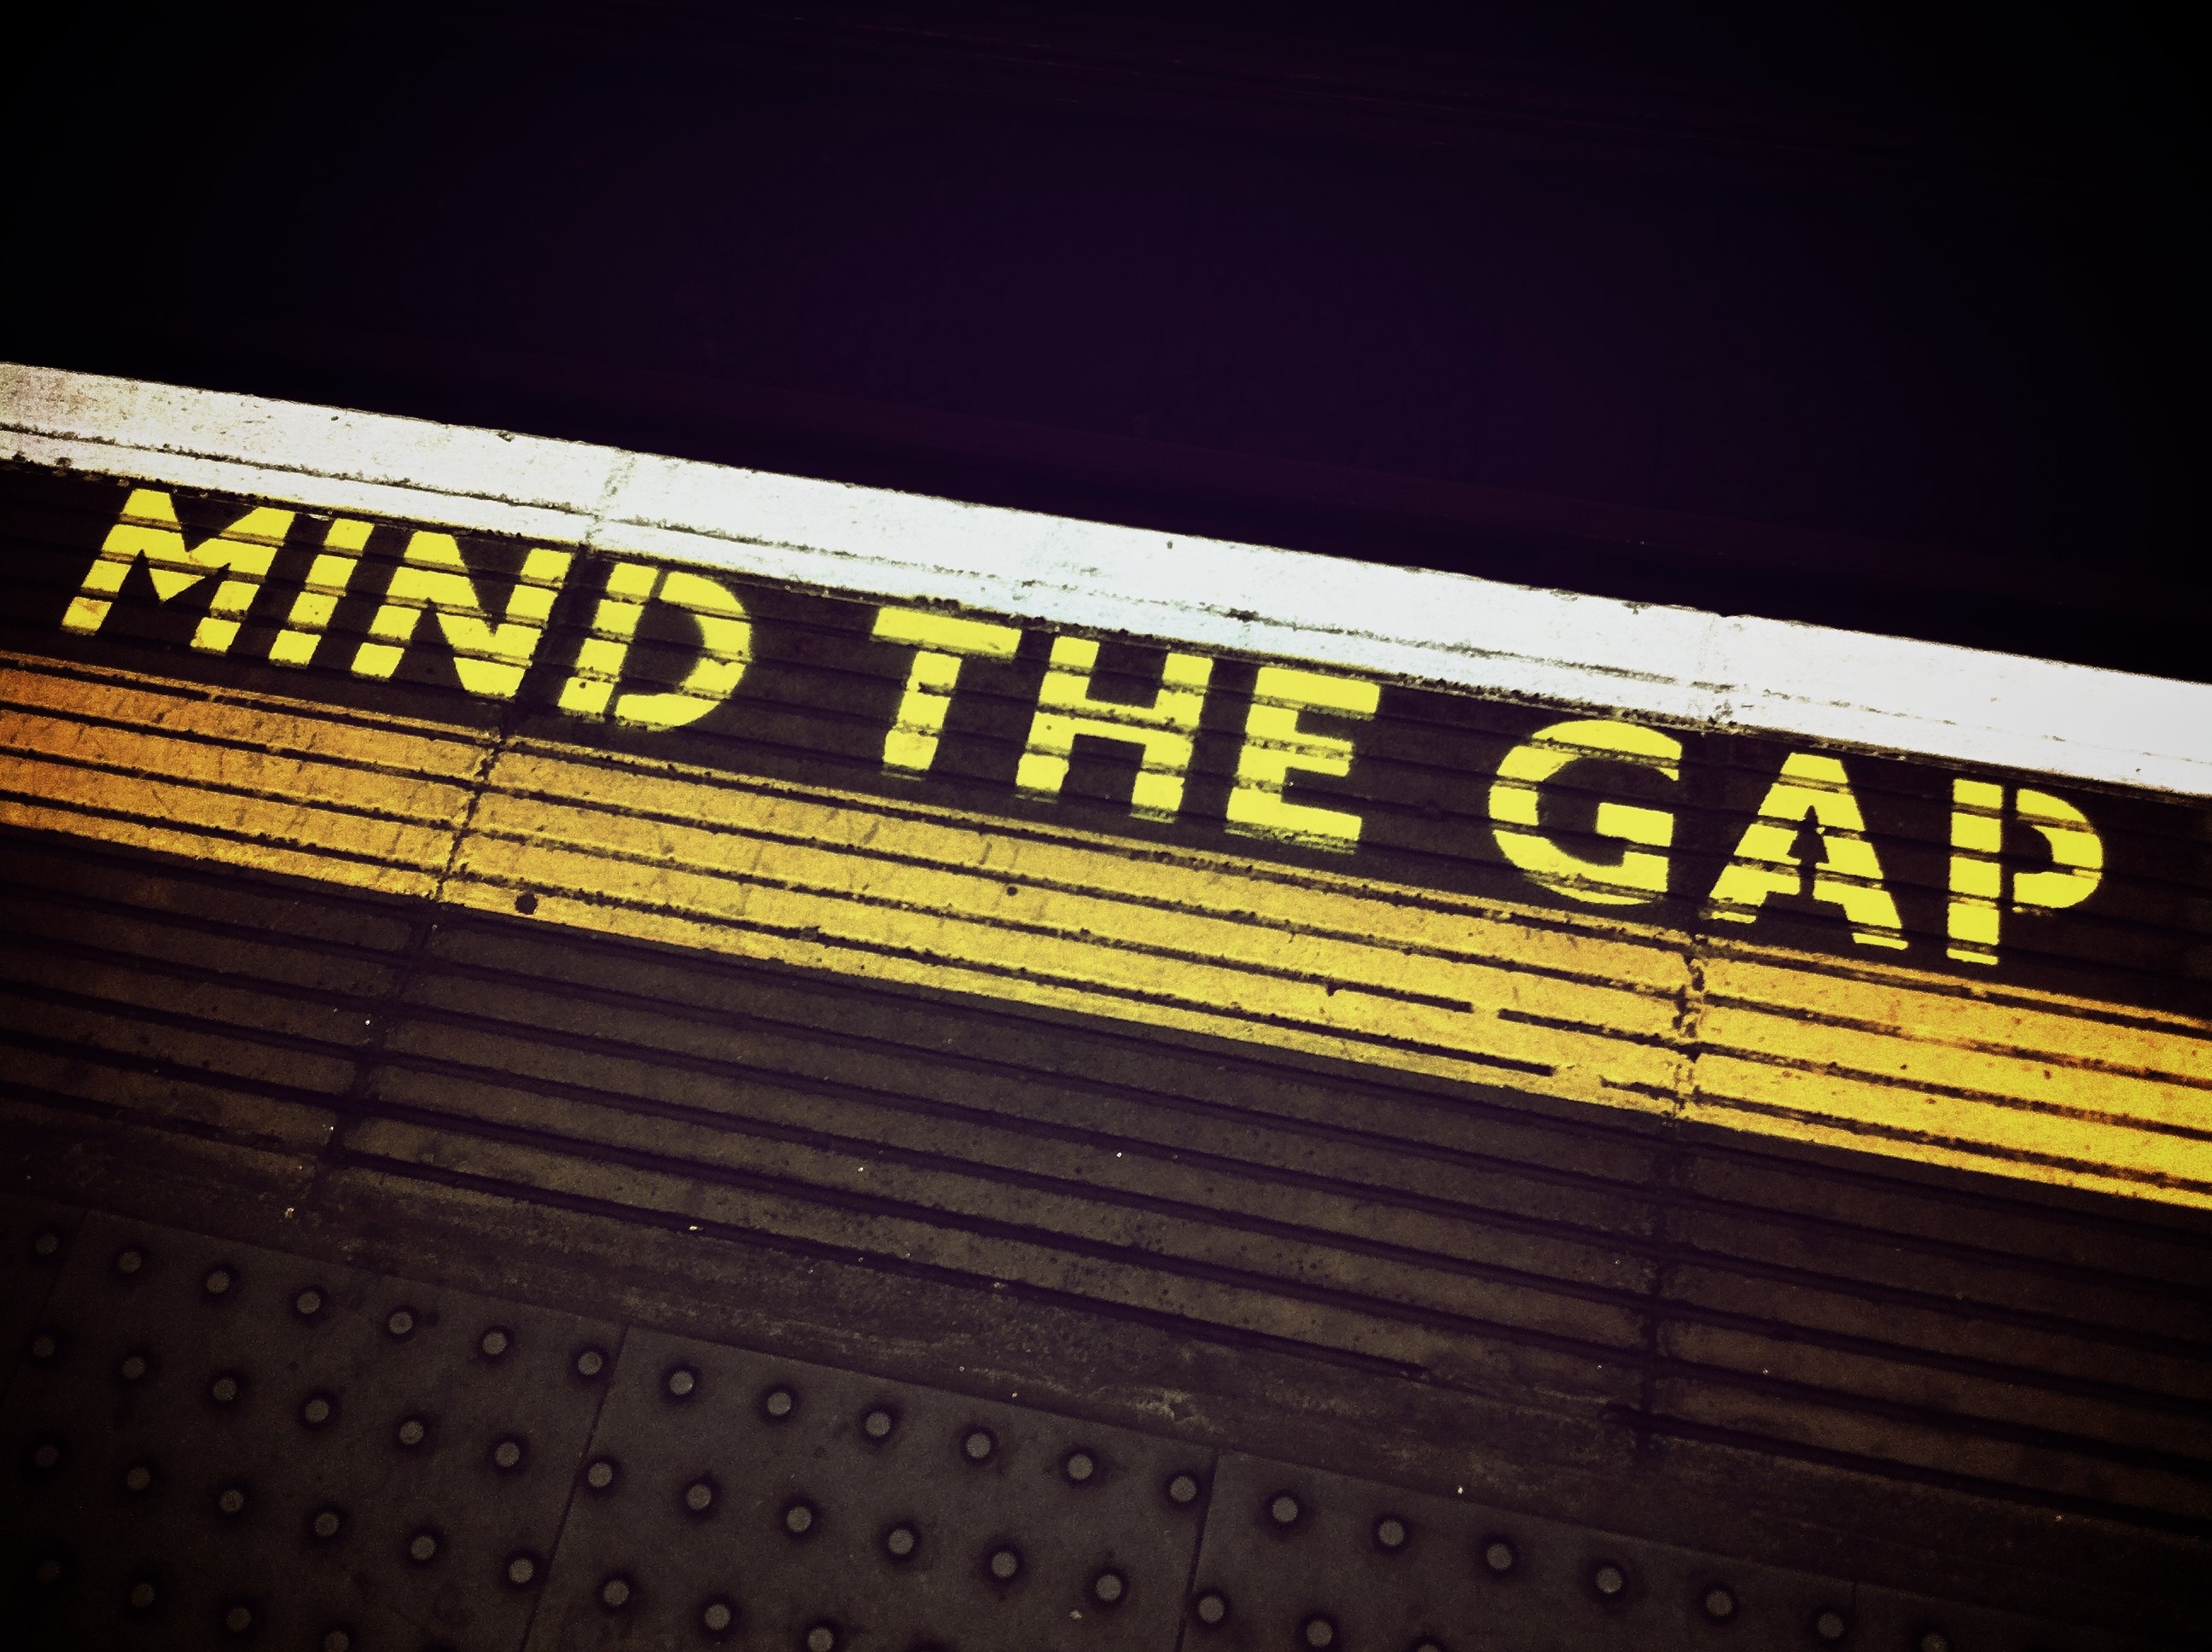
light, railroad, tube, number, urban, train, advertising, travel, subway, metro, underground, transit, transportation, transport, sign, line, color, station, gap, yellow, signage, brand, font, uk, london, british, english, britain, shape, mind the gap